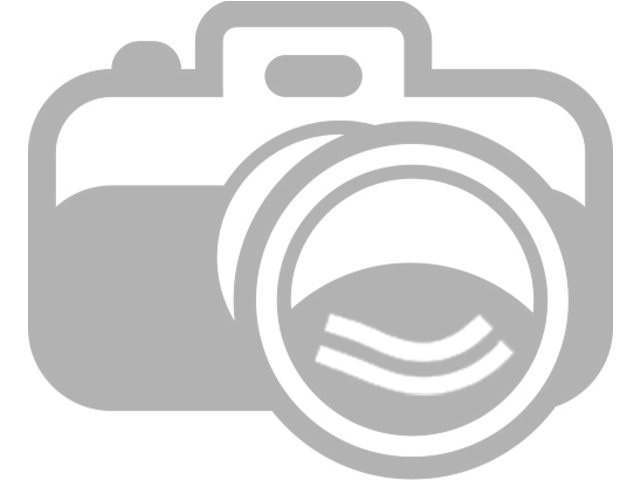
PSP Waterlijn tape rood 20mm x 20m – watervast
De PSP waterlijn tape in rood (20mm x 20m) is een watervaste tape voor strakke waterlijnmarkeringen. De 20mm breedte en 20m lengte zorgen voor een egale, doorlopende lijn in een opvallende kleur. Kenmerken Watervast voor duurzame markeringen in natte omgevingen Opvallende rode kleur voor duidelijke zichtbaarheid 20mm breed voor nette, smalle belijning Rol van 20m voor lange, ononderbroken strepen Specificaties Merk: PSP Type: waterlijn tape Kleur: rood Breedte: 20mm Lengte: 20m Eigenschap: watervast MPN: 34310320 Deze waterlijn tape leent zich voor strakke belijning en markeringen langs de waterlijn en in vochtige omgevingen. Geschikt voor decoratieve striping en afwerking waarbij een duurzame, rode lijn gewenst is.
Brand: PSP
Category: Sporting Goods > Athletics > Coaching & Officiating > Field & Court Boundary Markers > Field Marking Tape